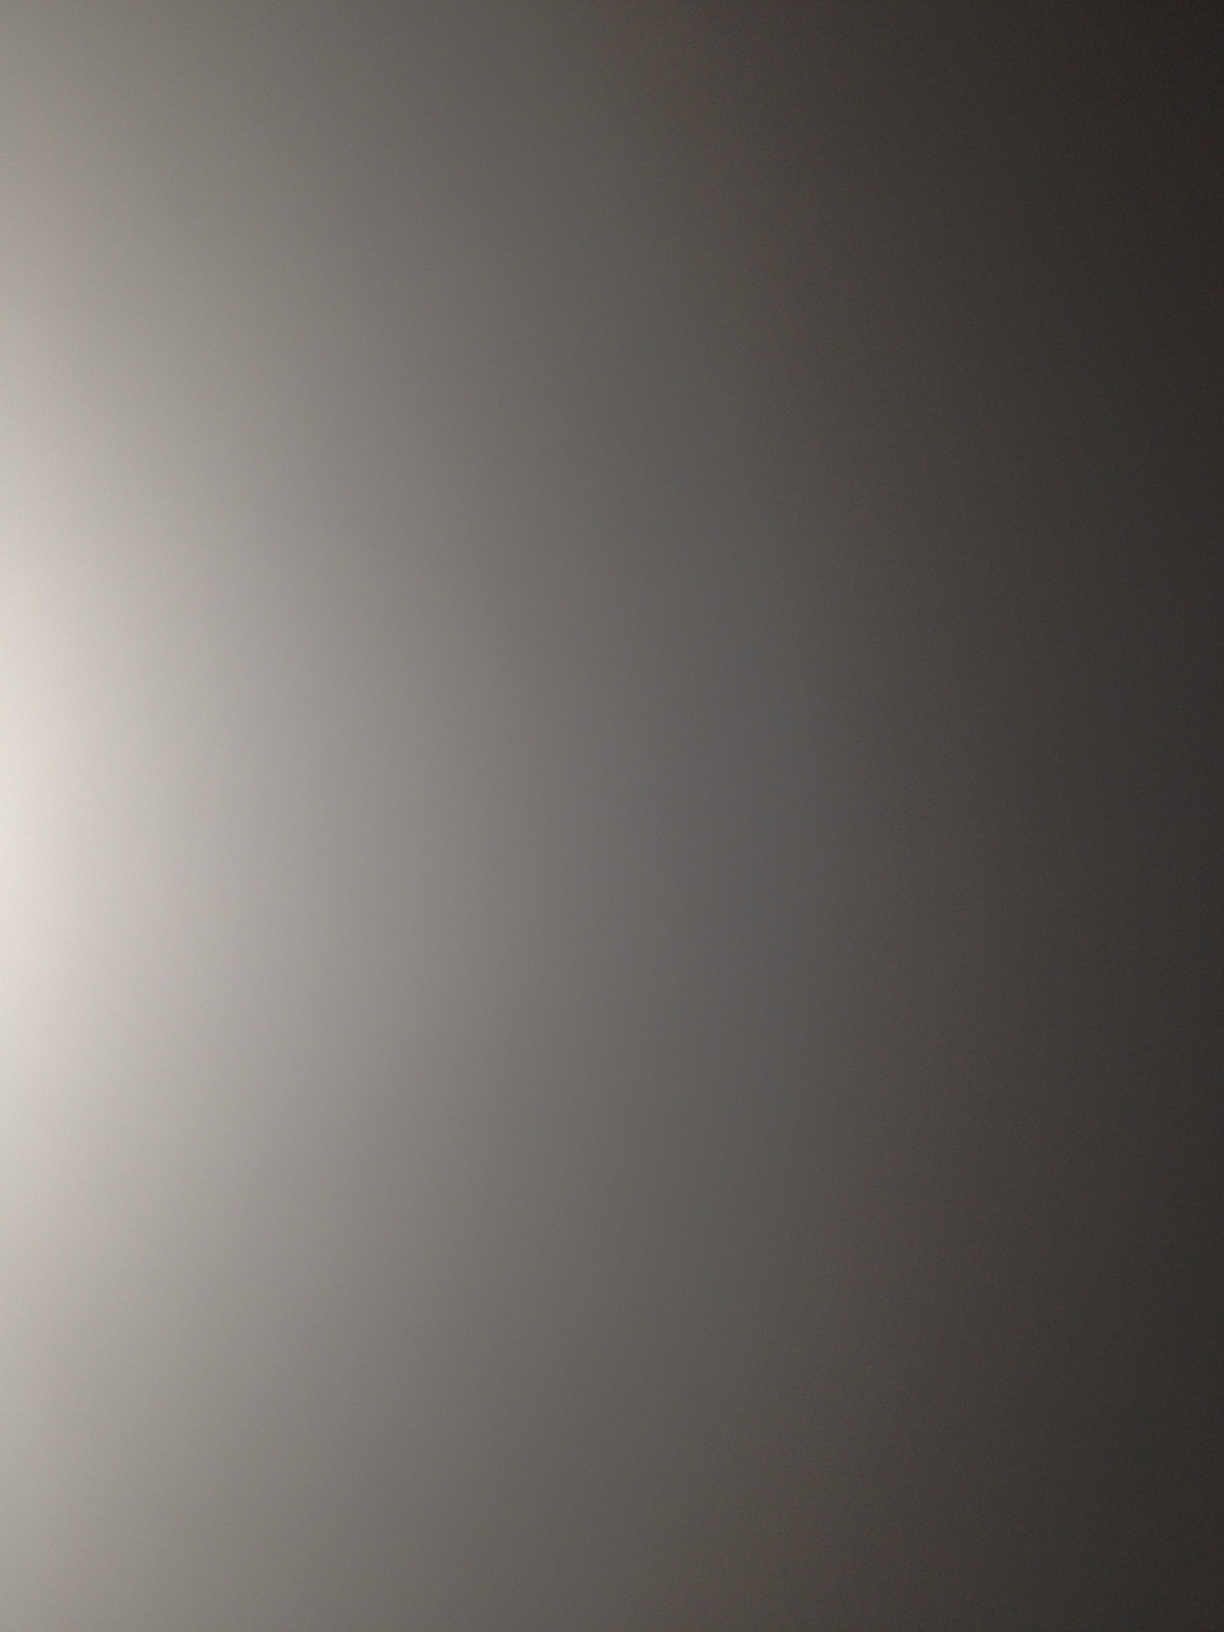Question: What movie is this?
Answer: unanswerable